Charles Floquet

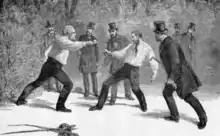
The duel between Floquet and General Boulanger in 1888

In 1882 he held for a short time the post of prefect of the Seine. In 1885 he succeeded Henri Brisson as president of the chamber. This difficult position he filled with such tact and impartiality that he was re-elected the two following years. Having approached the Russian ambassador in such a way as to remove the prejudice existing against him in Russia since the incident of 1867, he rendered himself eligible for office; and on the fall of the Tirard cabinet in 1888 he became president of the council and minister of the interior in a radical ministry, which pledged itself to the revision of the constitution, but was forced to combat the proposals of General Boulanger. Heated debates in the chamber culminated on 13 July in a duel between Floquet and Boulanger in which the latter was wounded. In the following February, the government fell on the question of revision, and in the new chamber of November, Floquet was re-elected to the presidential chair. The Panama scandals, in which he was compelled to admit his implication, destroyed his career: he lost the presidency of the chamber in 1892, and his seat in the house in 1893, but in 1894 was elected to the senate. He died in Paris.